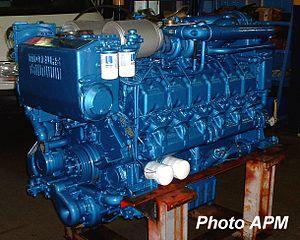
Moteur BTI 840.3
Moteurs Baudouin est une entreprise française spécialisée dans la conception et la fabrication de moteurs principalement pour le secteur maritime.